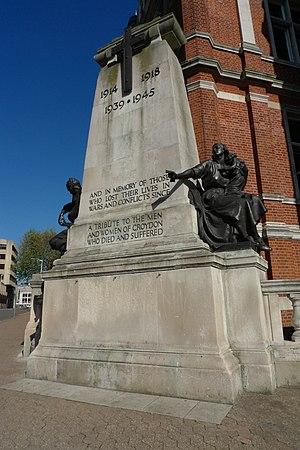
Il existe plus de 9 000 bâtiments classés Grade I et 20 000 bâtiments classés Grade II * en Angleterre. Cette page est une liste de ces bâtiments du Borough londonien de Croydon.